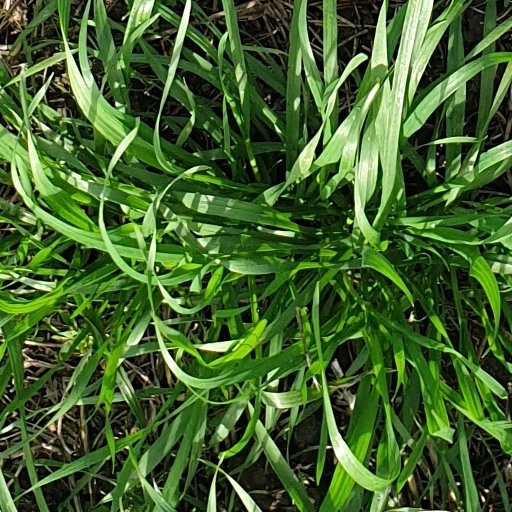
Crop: wheat